Olfactometer

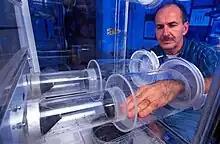
An entomologist demonstrates the attraction of female yellow fever mosquitoes to his hand in an olfactometer

An olfactometer is an instrument used to detect and measure odor dilution. Olfactometers are used in conjunction with human subjects in laboratory settings, most often in market research, to quantify and qualify human olfaction. Olfactometers are used to gauge the odor detection threshold of substances. To measure intensity, olfactometers introduce an odorous gas as a baseline against which other odors are compared.